Women's cinema

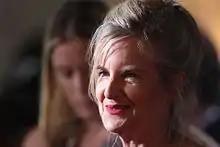

Elena Jordi was the first woman director of Spain. She directed "Thaïs" in 1918.